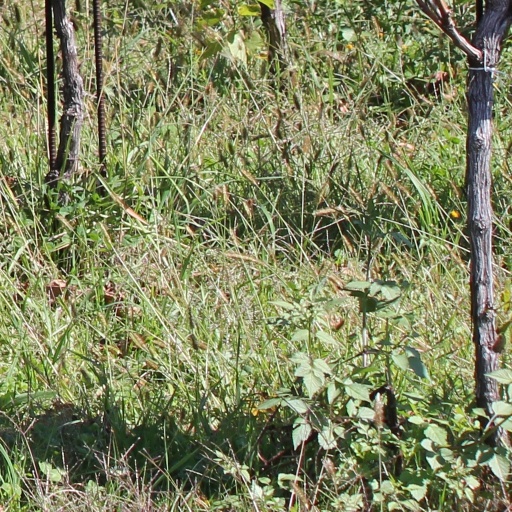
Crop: grape